Bursa (liturgy)

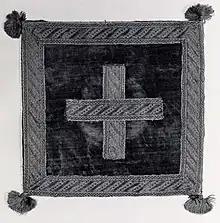
A Spanish bursa, made from silk and linen

A bursa (or "burse"), from Greek "βύρσα" ("hide", "skin", "bag"), is a parament about twelve inches square in which the folded corporal is kept in for reasons of reverence. It is used in the liturgy of the Roman Catholic Church, Anglo-Catholic churches, and the Lutheran churches. Until the reform of the Second Vatican Council, when it fell out of use in many places, the bursa was carried by the priest to the altar when he entered for Holy Mass. It is placed upon the chalice at the beginning and end of the Mass and on the altar at benediction.